Privrednik

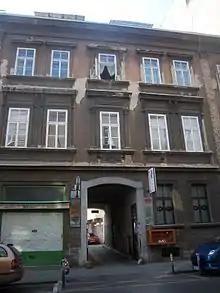
Privrednik headquarters

Srpsko privredno društvo "Privrednik", commonly referred to as Privrednik, is an organization of the Serb minority in Croatia, which is aimed to creating and increasing economic opportunities in rural areas where majority of Serbs live in Croatia, as well as development of professional skills of individuals. Vladimir Matijević founded "Privrednik" under Austria-Hungary rule and after the Great War when the Kingdom of Serbs, Croats, and Slovenes was established he moved his business from Zagreb to Belgrade where he founded "Zadruga Srba privrednika" in 1923.